Environment of India

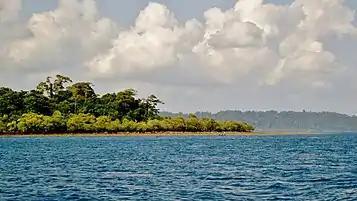
Andaman and Nicobar Islands in the Indian Ocean

The environment of India comprises some of the world's most biodiverse ecozones. The Deccan Traps, Gangetic Plains and the Himalayas are the major geographical features. The country faces different forms of pollution as its major environmental issue and is more vulnerable to the effects of climate change being a developing nation. India has laws protecting the environment and is one of the countries that signed the Convention on Biological Diversity (CBD) treaty. The Ministry of Environment, Forest and Climate Change and each particular state forest departments plan and implement environmental policies throughout the country.